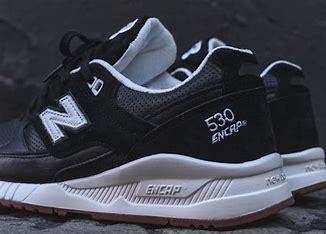
Brand: New
Model: Balance 530